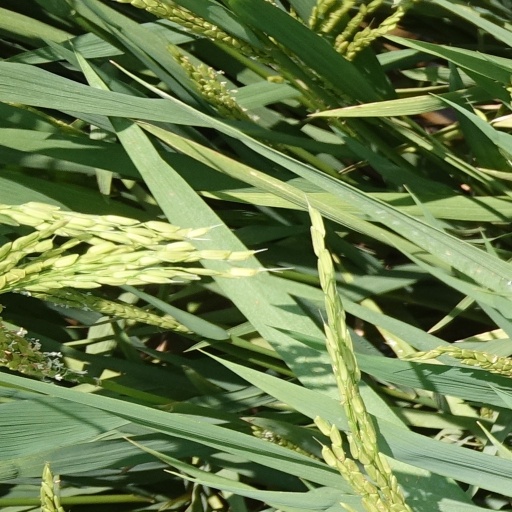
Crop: rice